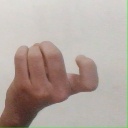
अक्षर: ज